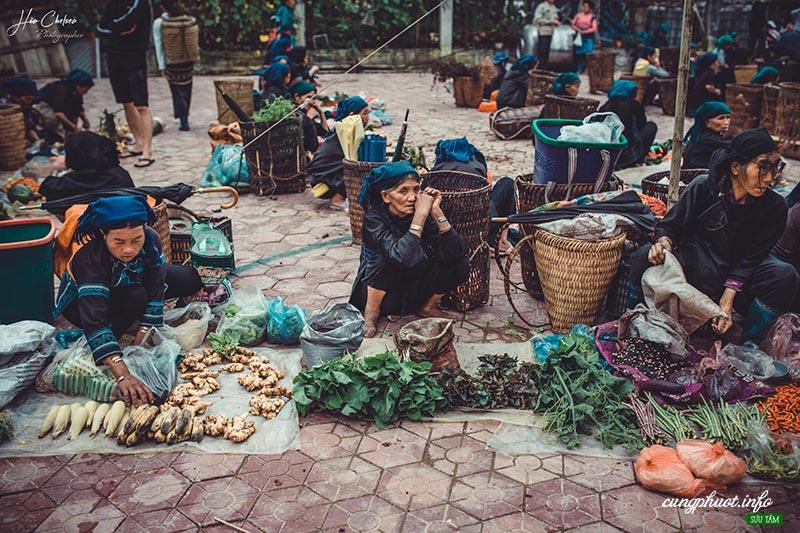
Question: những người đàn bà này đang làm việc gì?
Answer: những người đàn bà này đang ngồi buôn bán rau quả tại chợ